Glik v. Cunniffe

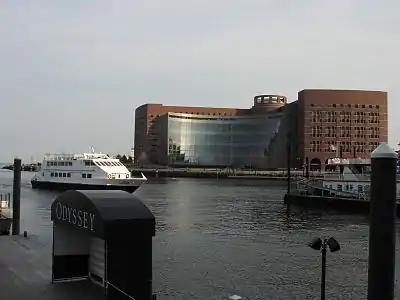
The John Joseph Moakley United States Courthouse (pictured) is the headquarters of the United States Court of Appeals for the First Circuit, where Glik's appeal was heard.

In a unanimous decision written by Judge Kermit Lipez, the First Circuit Court of Appeals held that the officers violated Glik's constitutional rights. The court noted the principle of qualified immunity balanced the need to hold public officials accountable with the need to shield such officials from harassment on account of their public duties. The court therefore applied a two-part test: first, did the facts alleged by the plaintiff show a violation of a constitutional right, and second, was the right clearly established at the time of the violation.